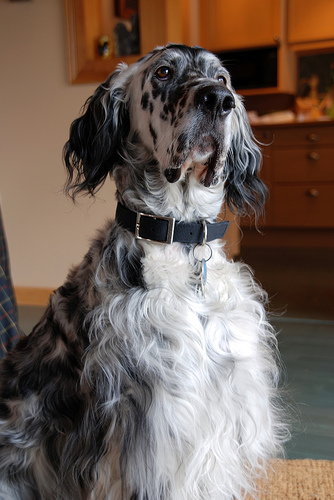
Breed: english setter